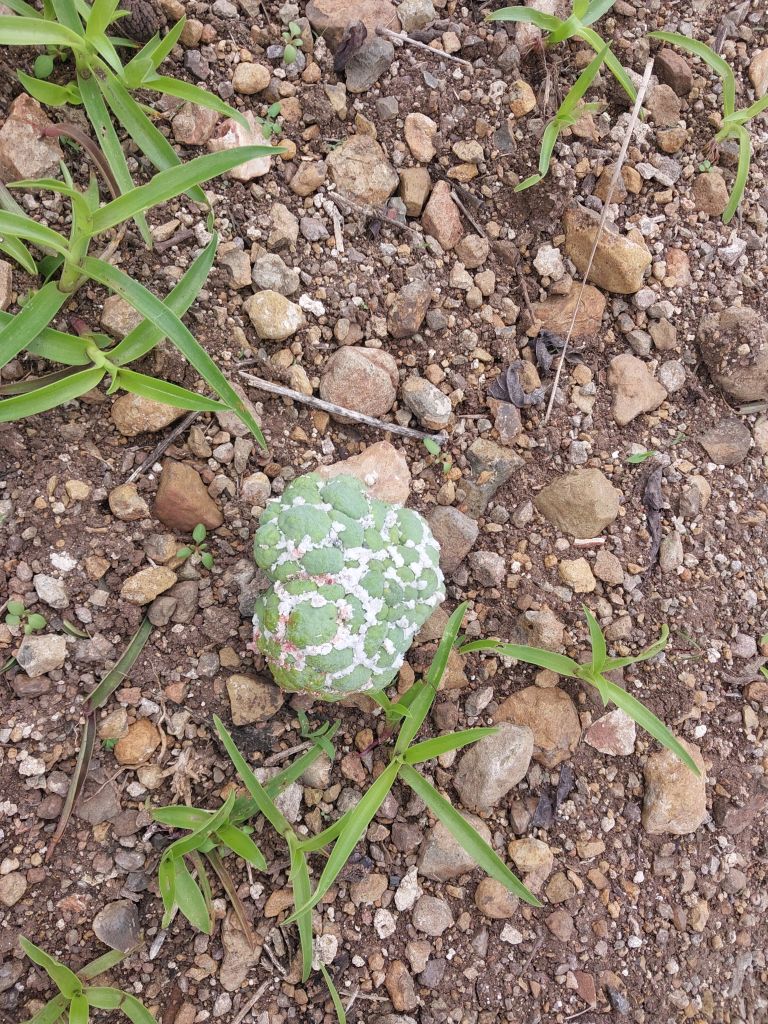
Disease label: Mealy Bug